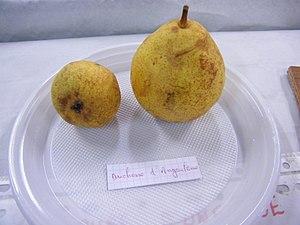
Duchesse d'Angoulême
La Duchesse d'Angoulême désigne une variété de poire.